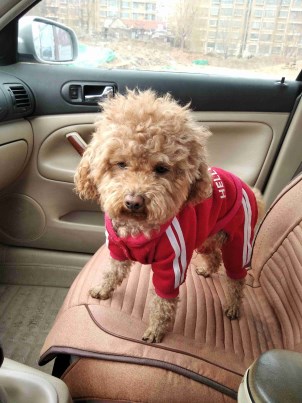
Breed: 7449-n000128-teddy